Sports in Tamil Nadu

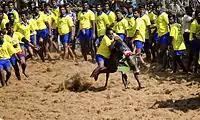
Jallikattu, taming the bull

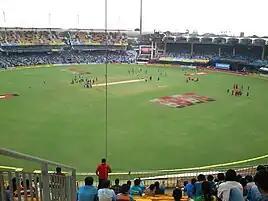
M. A. Chidambaram Stadium during an ODI match between India and Pakistan.

Jallikattu is a popular bull taming sport practiced particularly during Pongal festival. Jallikattu was a popular sport since the Sangam period and Tamil classical period. Jallikattu (or sallikkattu), also known as eru thazhuvuthal and manju virattu, is a traditional spectacle in which a bull, such as the Pulikulam or Kangayam breeds, is released into a crowd of people, and participants attempt to grab the large hump on the bull's back with both arms and hang on to it while the bull attempts to escape. Participants hold the hump for as long as possible, attempting to bring the bull to a stop. In some cases, participants must ride long enough to remove flags on the bull's horns].